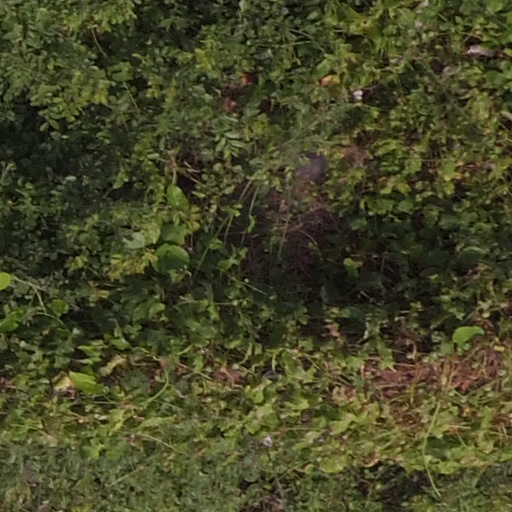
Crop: maize; corn